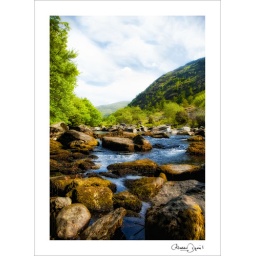
rocks line this river bed just outside porthmadoc in north wales